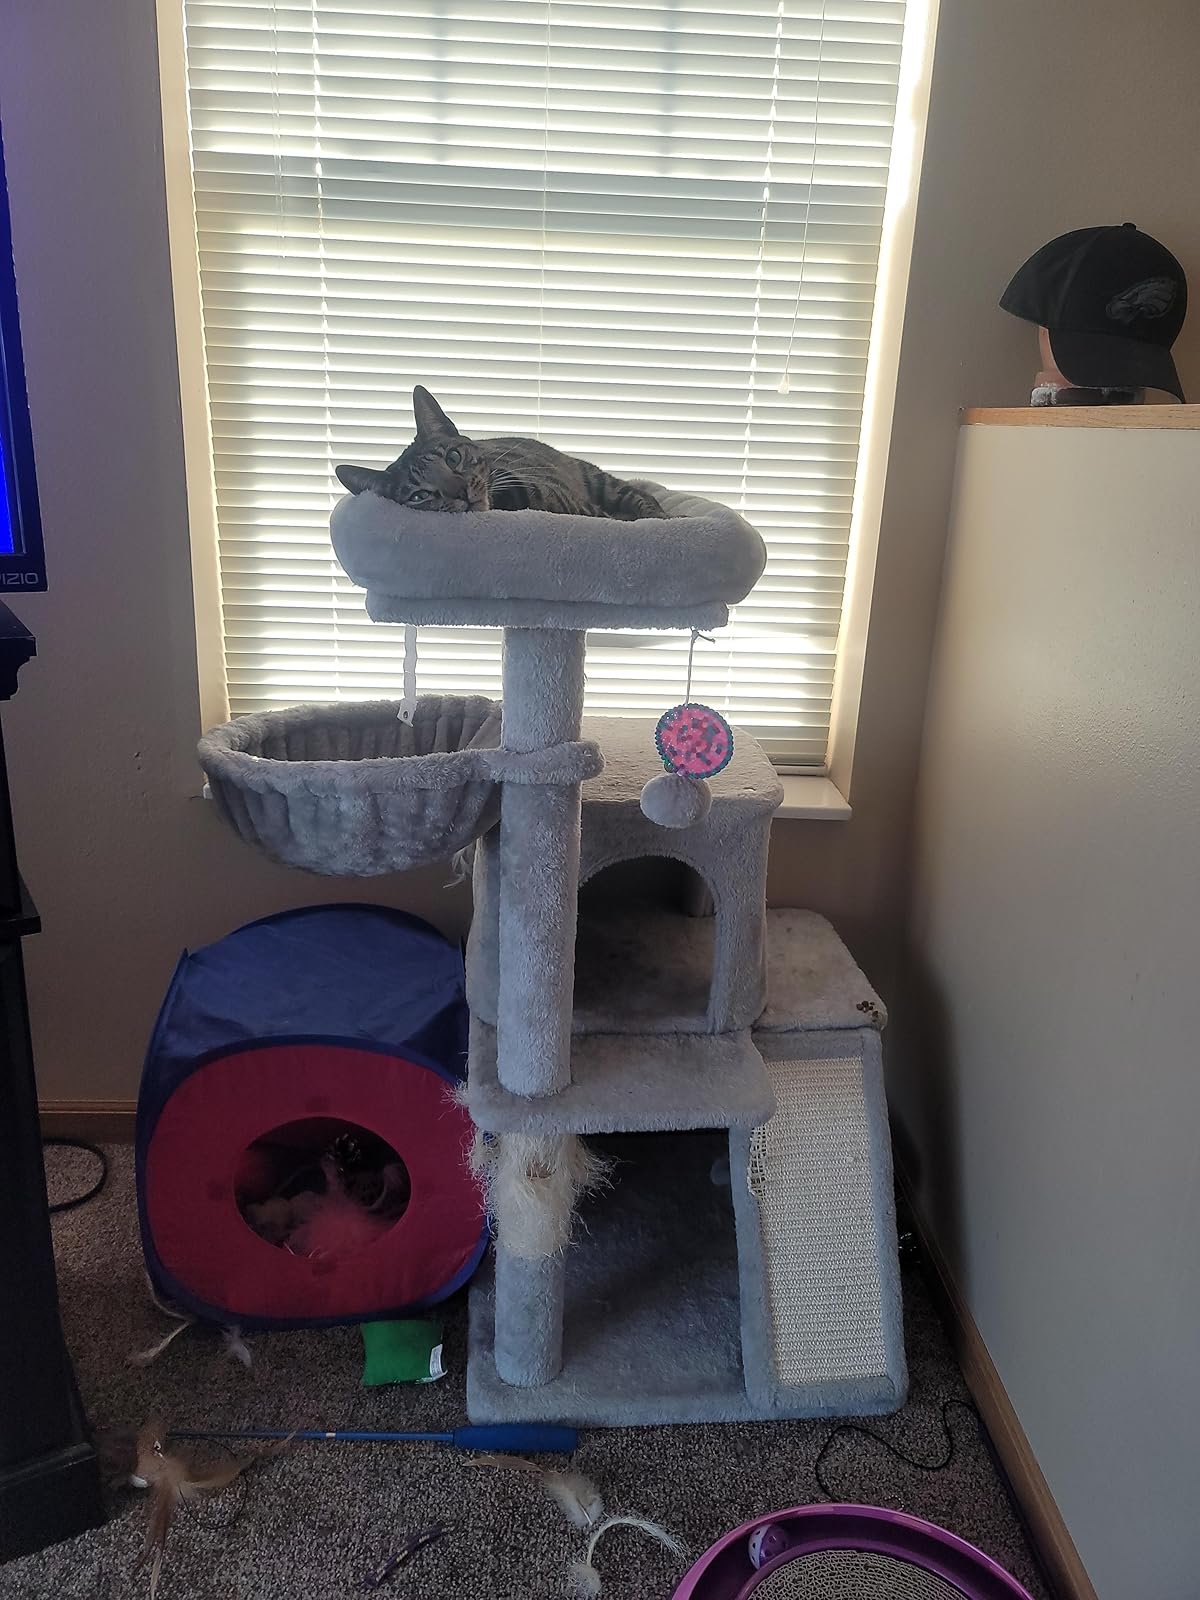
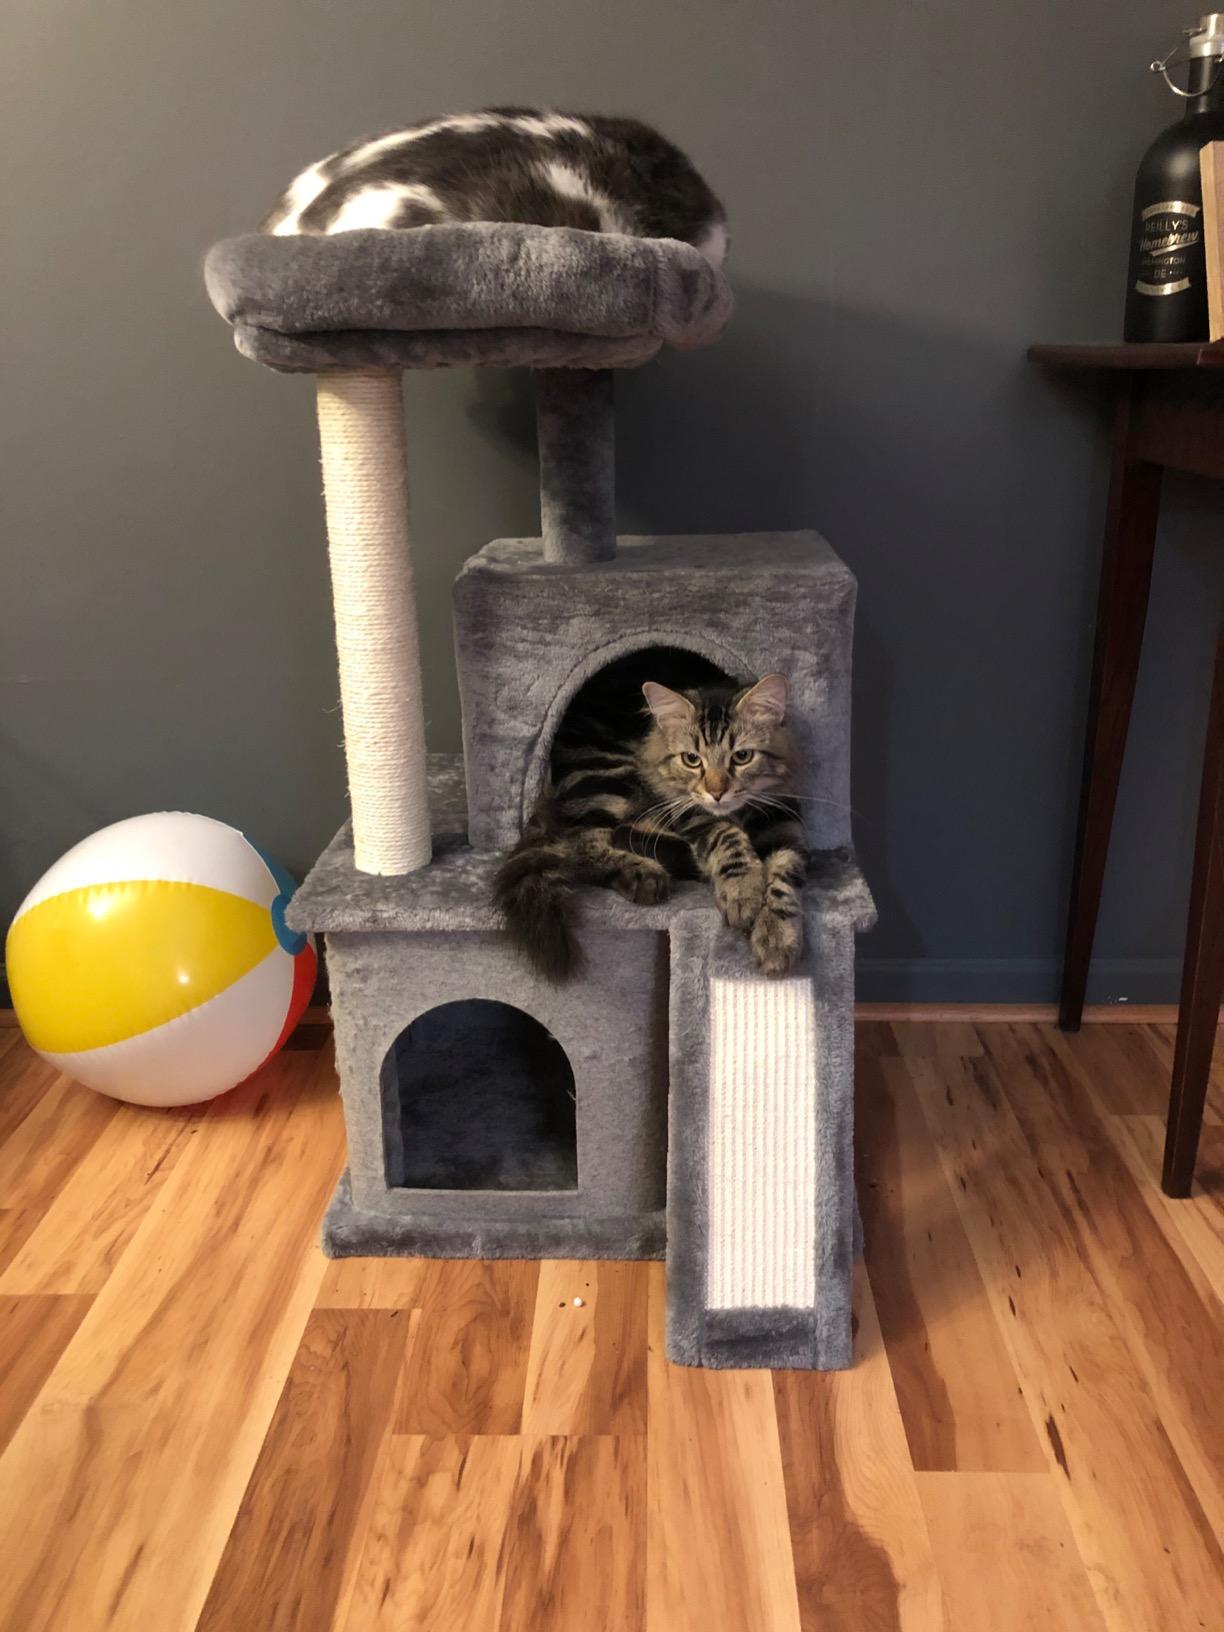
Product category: items_cat tree
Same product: no